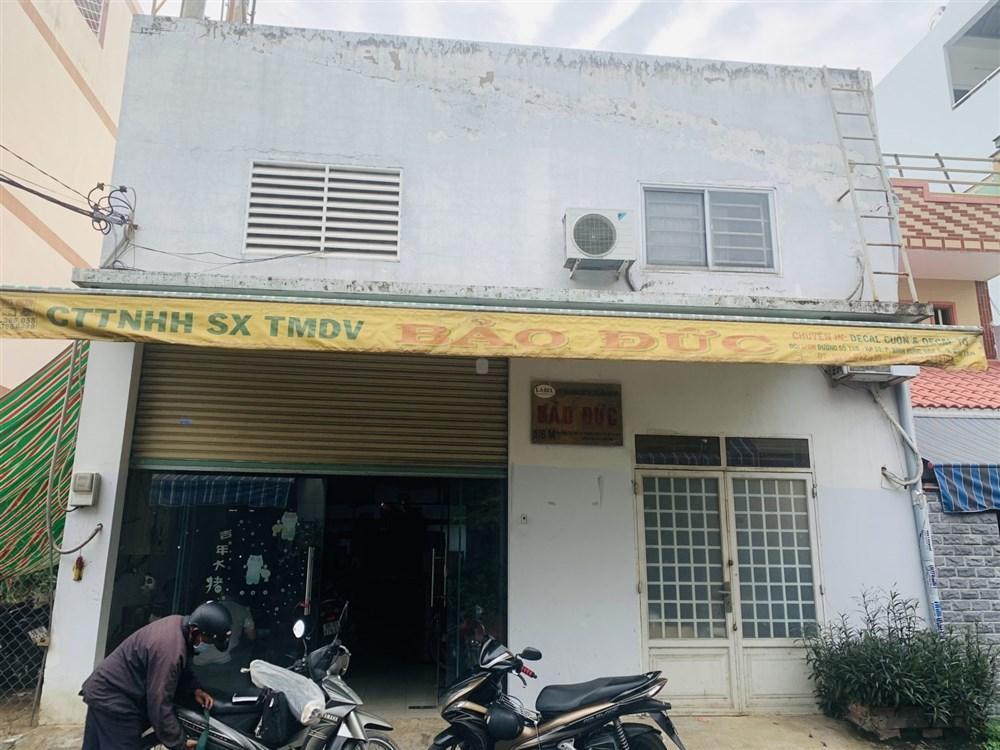
ở trước ngôi nhà có sự xuất hiện của một vài chiếc xe máy